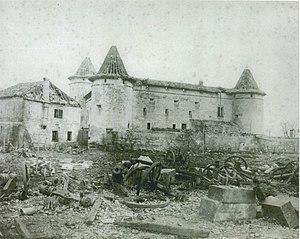
Prise de vue du 2 mars 1871 après l'explosion de l'arsenal
Le château de Morges est un château de Suisse, situé sur le territoire de la commune vaudoise de Morges. Il abrite actuellement plusieurs parcours permanents et expositions temporaires, sous la dénomination du Château de Morges & ses Musées. Le château, classé monument historique, ainsi que ses collections d'histoire militaire, sont inscrits comme biens culturels suisses d'importance nationale.